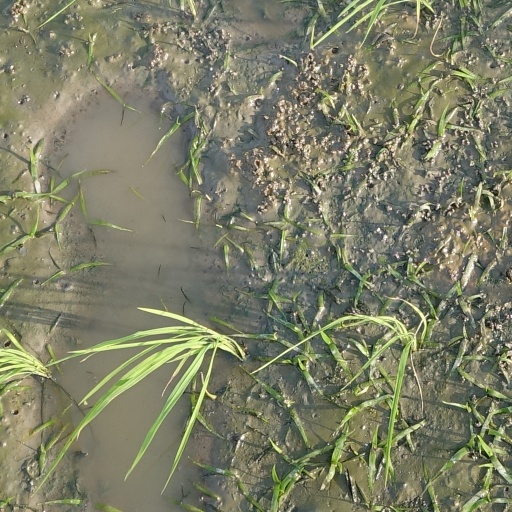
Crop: rice